Saint-Arnoult, Oise

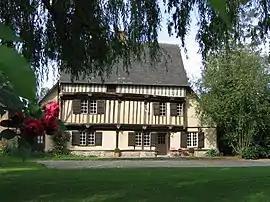
The priory in Saint-Arnoult

Saint-Arnoult is a commune in the Oise department in northern France.